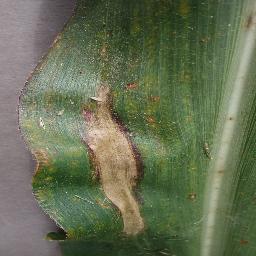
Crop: corn
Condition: (maize)_northern_blight